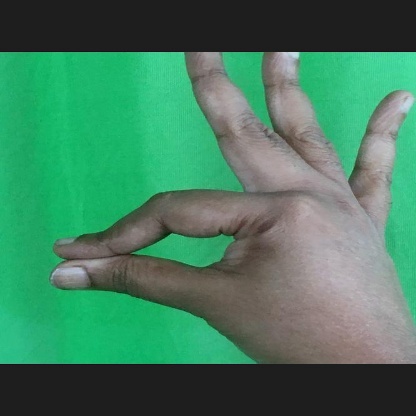
Mudra: Hamsasyam